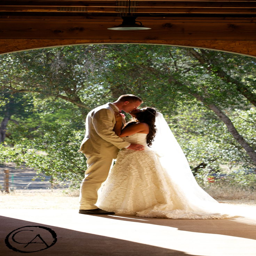
one of my favorites from this years wedding season .